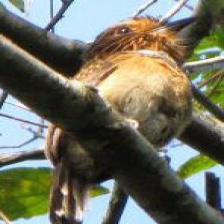
Species: BARRED PUFFBIRD
Scientific name: NYSTALUS RADIATUS